Ontario Highway 118

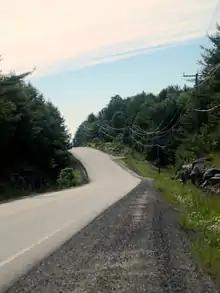
Highway 118 east of Muskoka Falls

Highway 118 travels from Highway 11 near Muskoka Falls, southeast of Bracebridge, to Highway 28 in Paudash. The highway generally follows near the 45th parallel north. Several communities are served by the route, including Uffington, Vankoughnet, Carnarvon, West Guilford, Haliburton Village, Tory Hill and Cardiff. The total length of Highway 118 is . It is situated in Muskoka District and Haliburton County with a small section in Hastings County at its eastern terminus. The majority of Highway 118 travels through the heavily forested Canadian Shield, with numerous lakes and large rock outcroppings throughout its length.